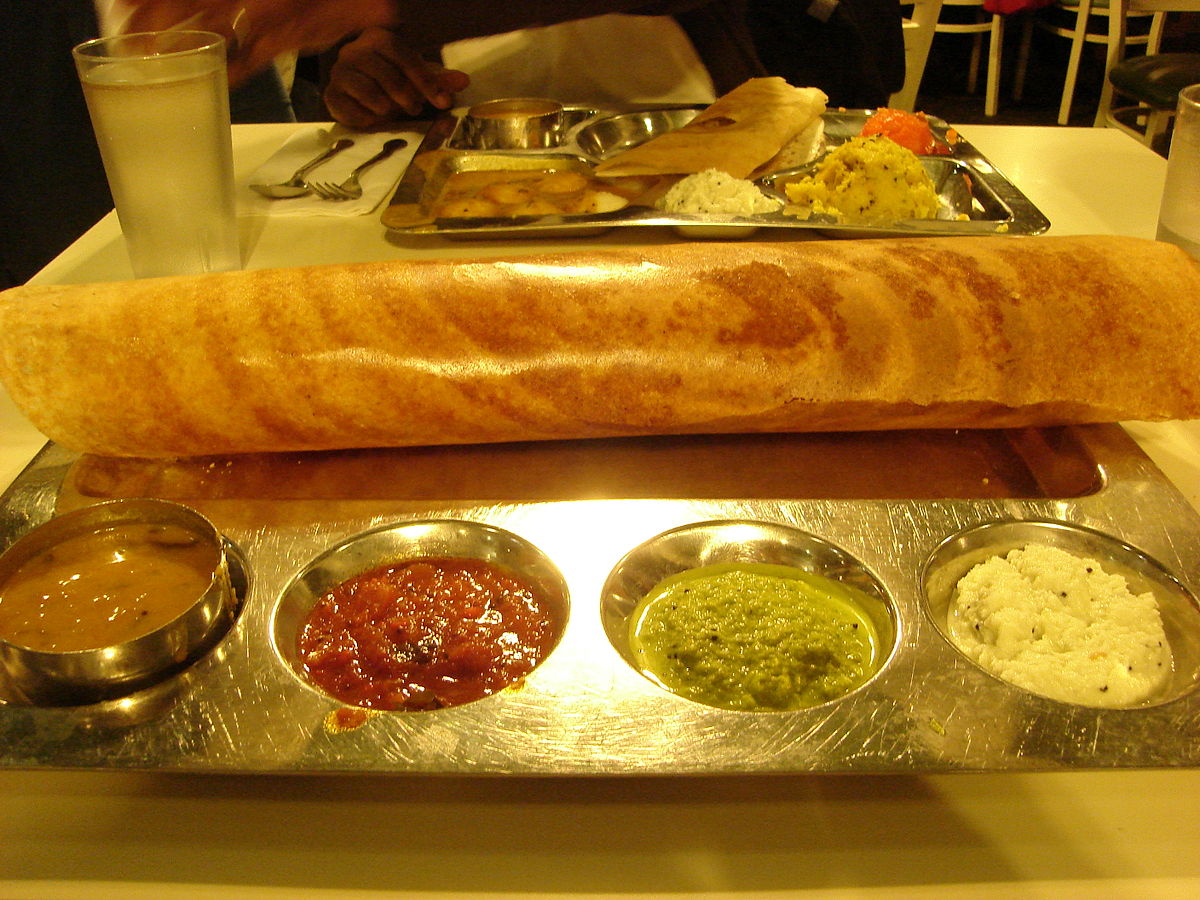
Dish: masala_dosa